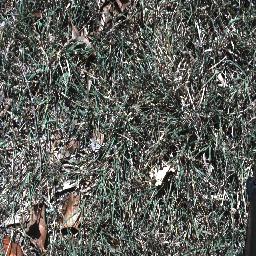
Label: negative